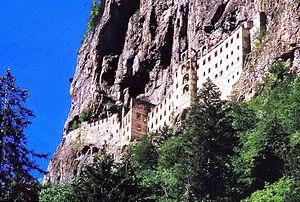
L'ancien monastère de Sumela se situe au pied d'une falaise abrupte face à la vallée de l'Altındere dans la région de Maçka dans la province de Trébizonde en Turquie. Il s'agit d'une attraction touristique majeure du parc national d'Altındere. Il se situe à une altitude d'environ 1 200 m dominant une grande partie du paysage alpestre environnant.
Les Grecs pontiques, ou Pontiques, sont les descendants des populations hellénophones du pourtour de la mer Noire, le Pont-Euxin de l'Antiquité.
Cet article recense les sites inscrits au patrimoine mondial en Turquie.